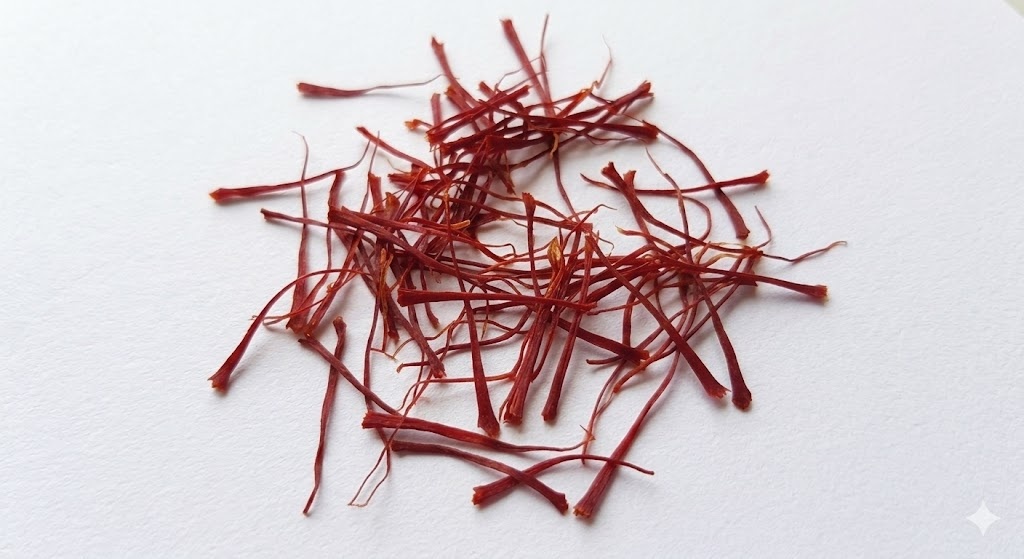
Saffron quality class: mogra